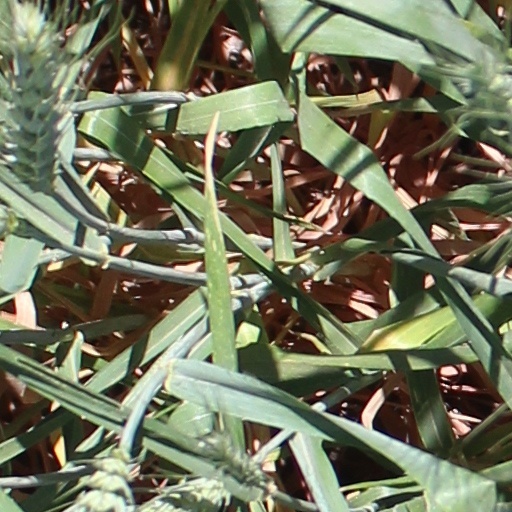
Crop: wheat